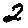
Label: 2